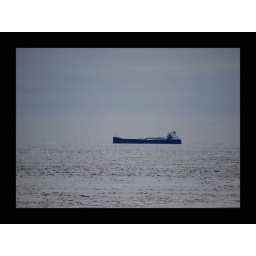
this ship has been stuck in the ice for a few days on lake erie